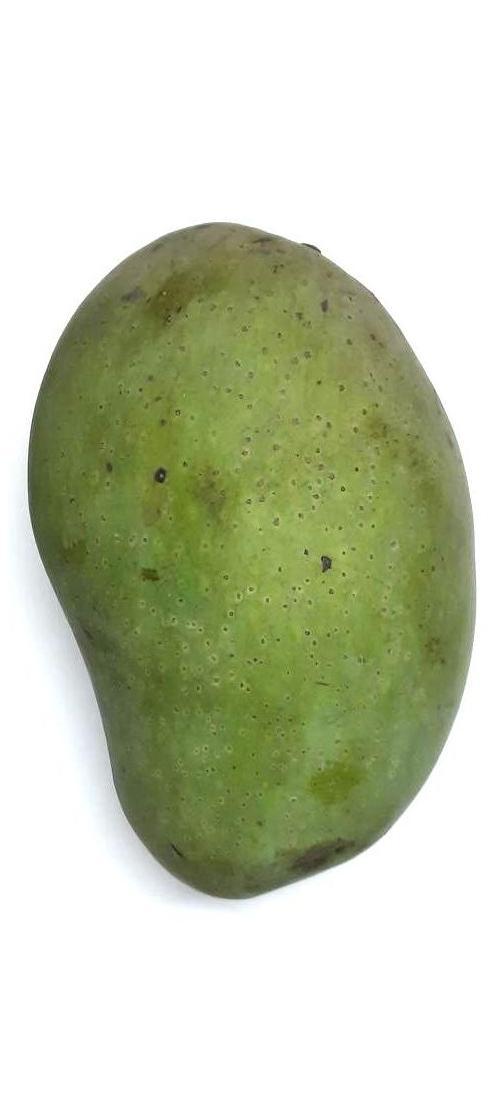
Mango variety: Fazli Shurmai